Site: brandenburg
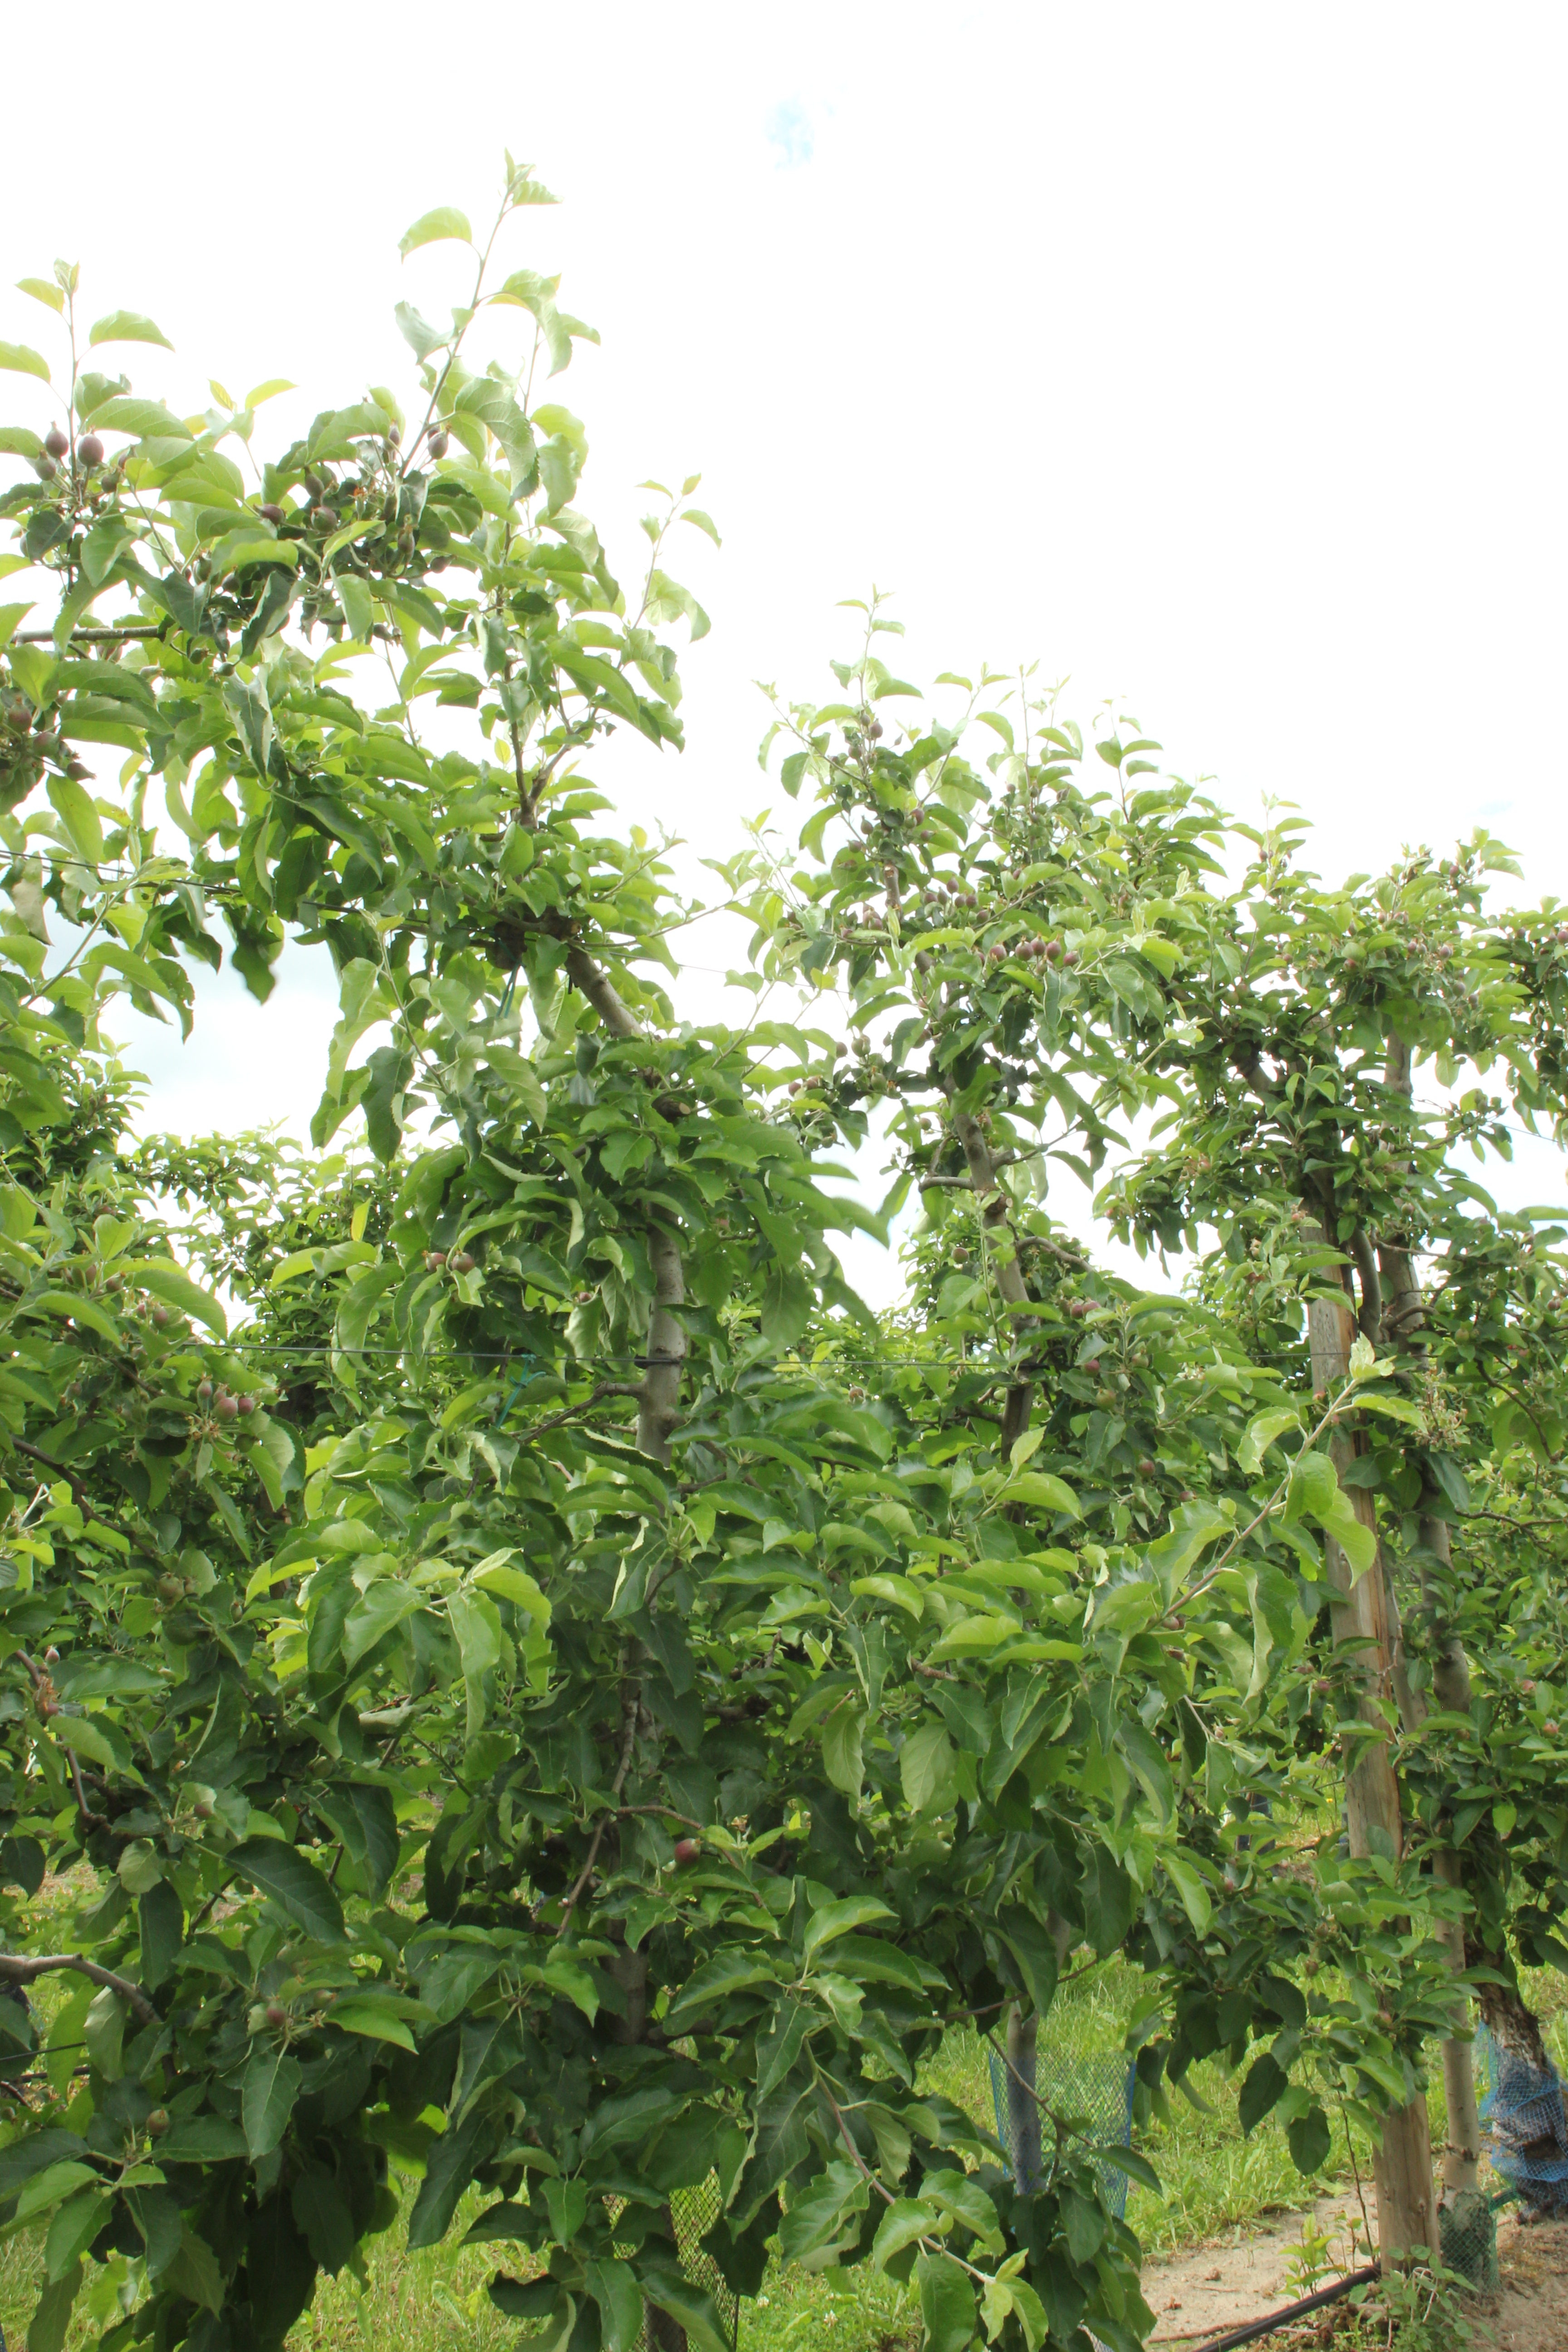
Growth stage (BBCH 72): Development of fruit